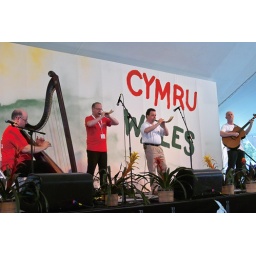
28-70mm EX DG lens; ISO400, auto white balance, processed in SPP3.5.1